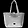
Label: Bag